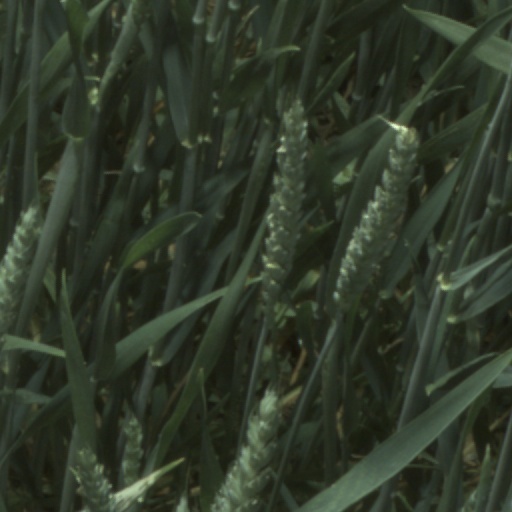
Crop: wheat